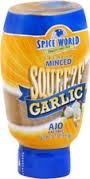
Item Name: Spice World Garlic, Organic Minced, Squeeze Bottle 9.5 Oz.
Value: 9.5
Unit: Ounce

Price: 5.29